Kassel kerb

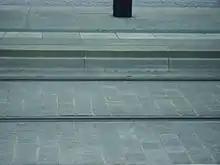
Dresden "Combibord" kerb on a tram platform

A Kassel kerb is a design of kerb (curb in US English) that features a concave-section that allows for an easier alignment for buses. The kerb was first introduced in the German city of Kassel for the low-floor tram system but has since been adopted for use at traffic stops. Kassel kerbs can be part of a bus stop kerb, designed for low-floor buses that serve an elevated bus stop platform.